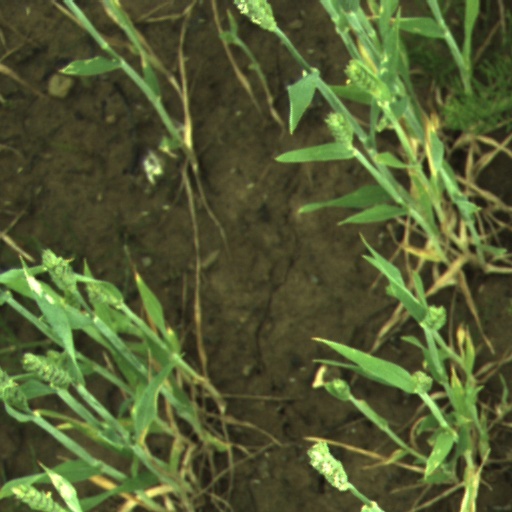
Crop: wheat